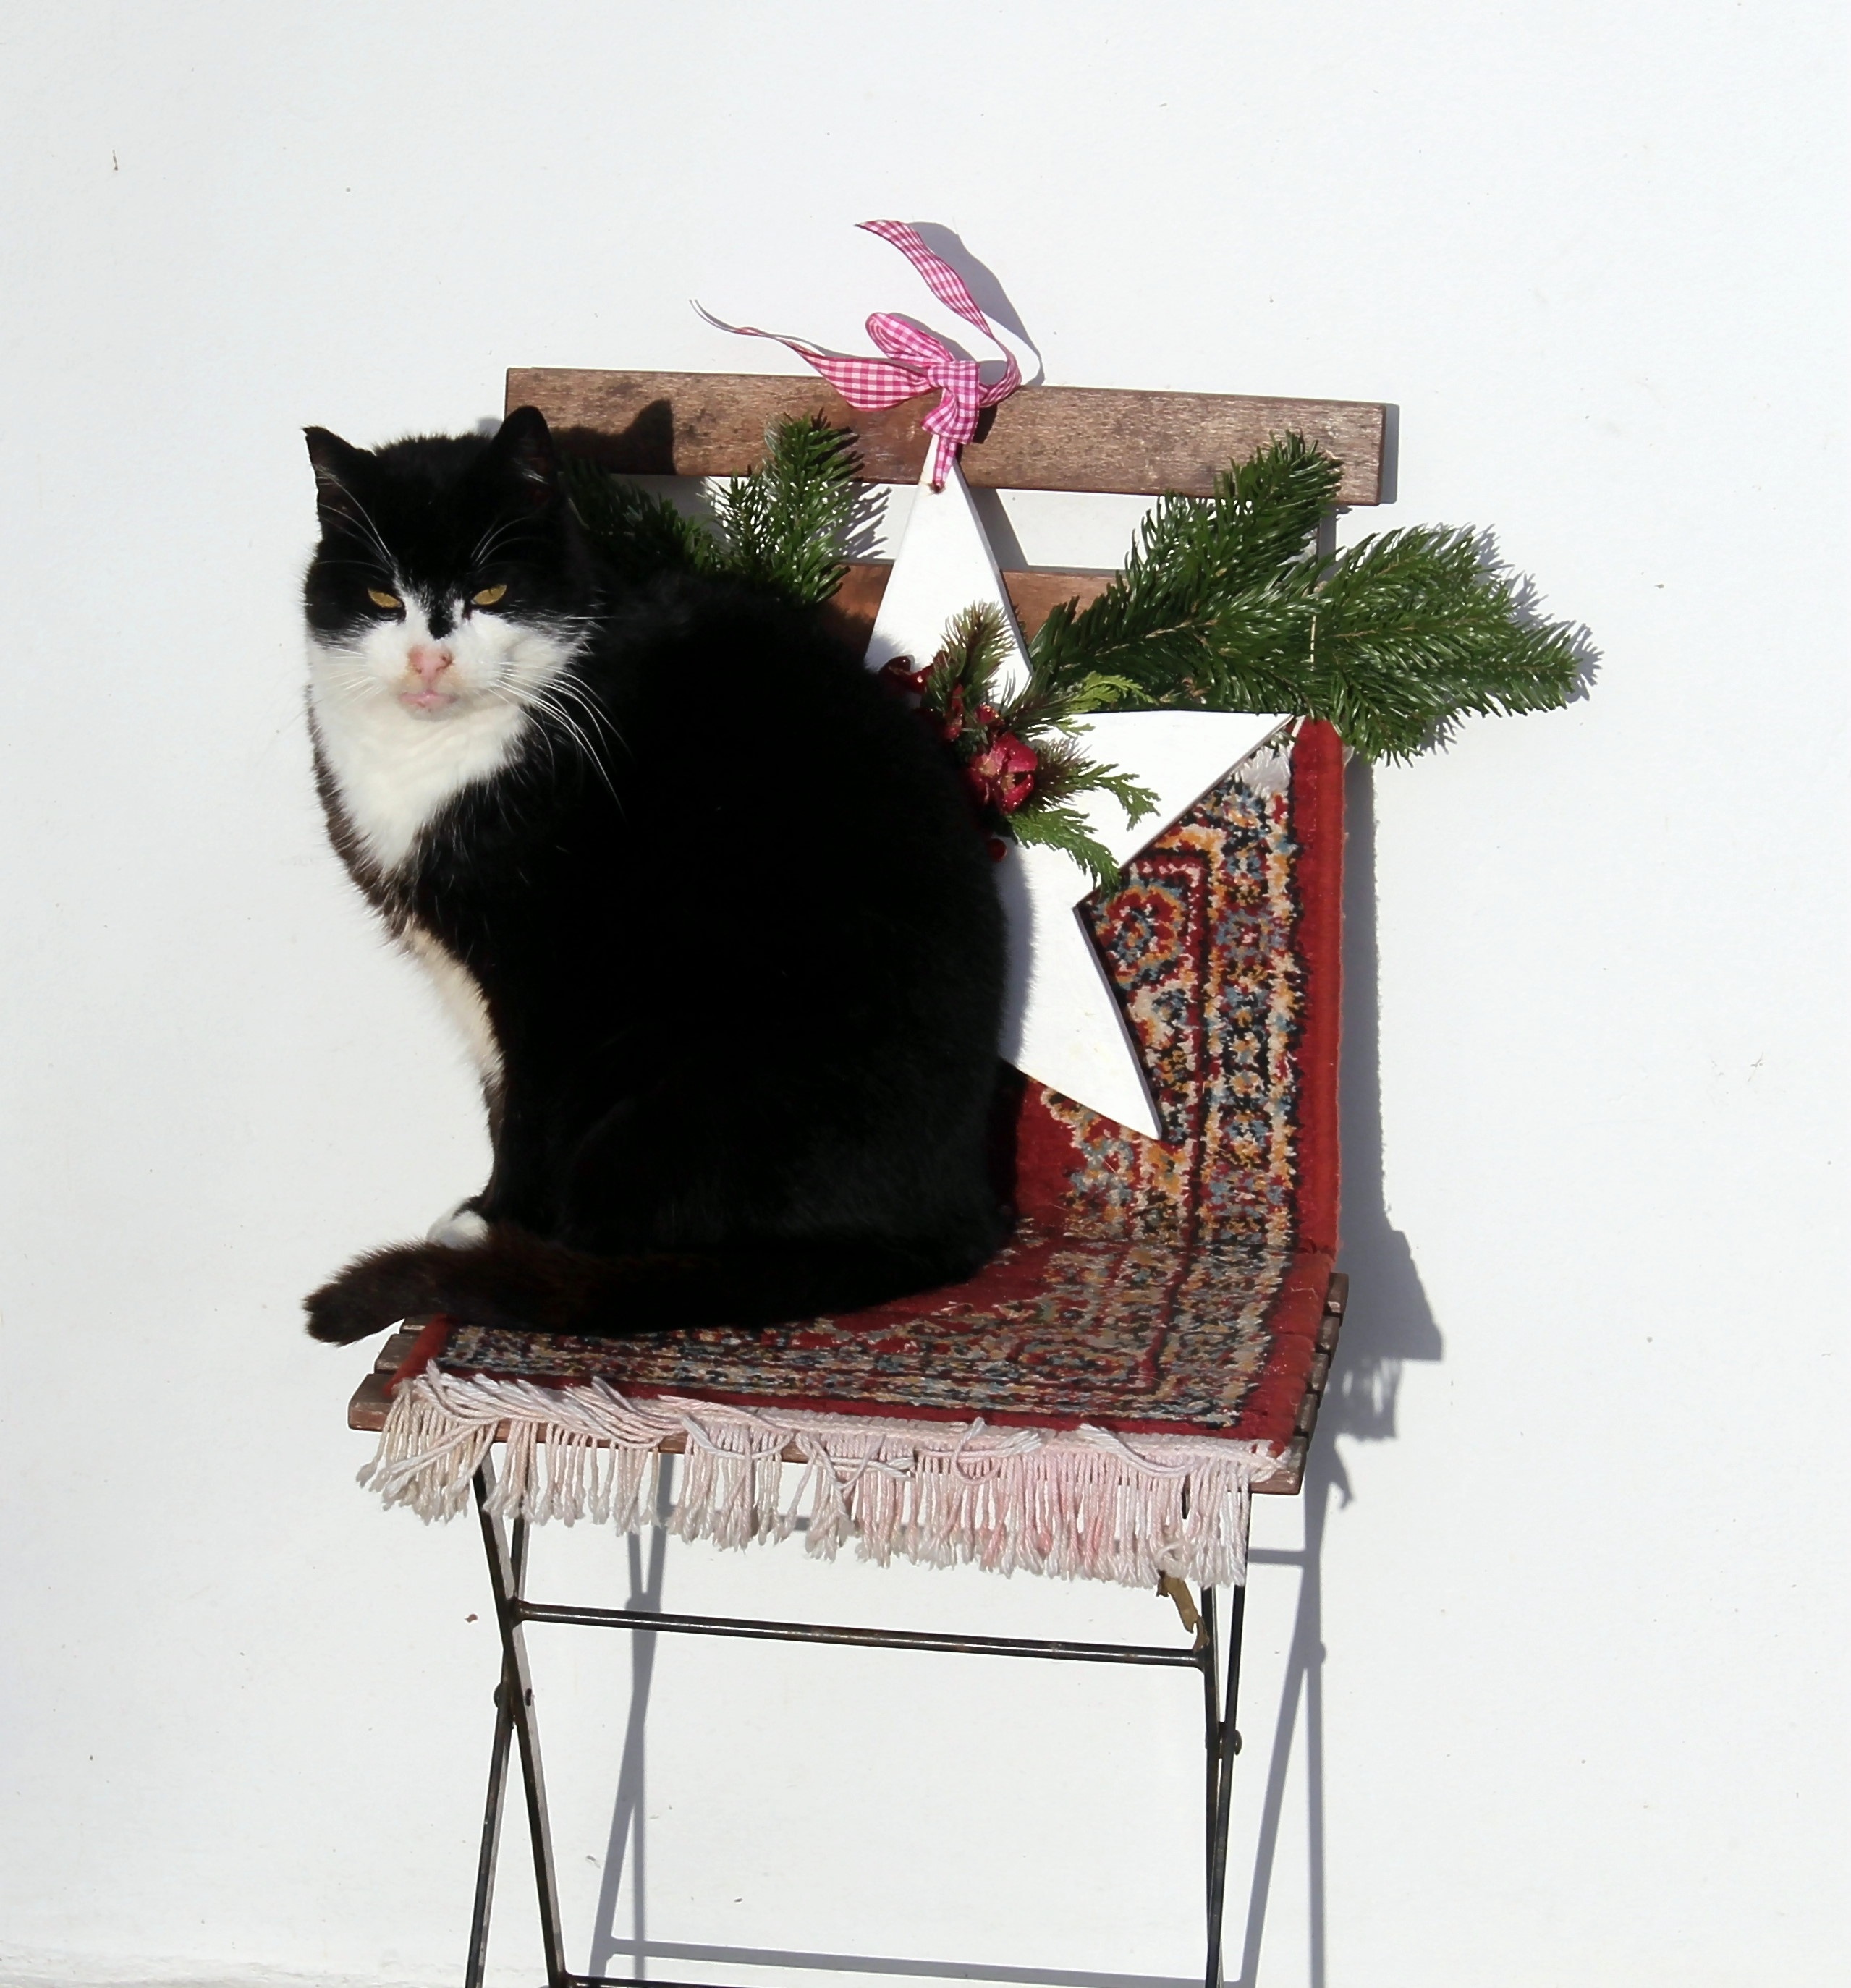
chair, animal, decoration, cat, furniture, still life, sit, illustration, decorative, picture frame, domestic cat, european shorthair, small to medium sized cats